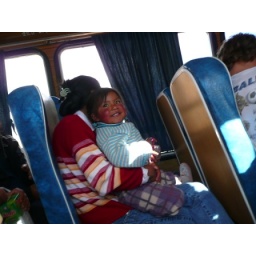
A girl in a bus